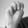
ASL letter: M